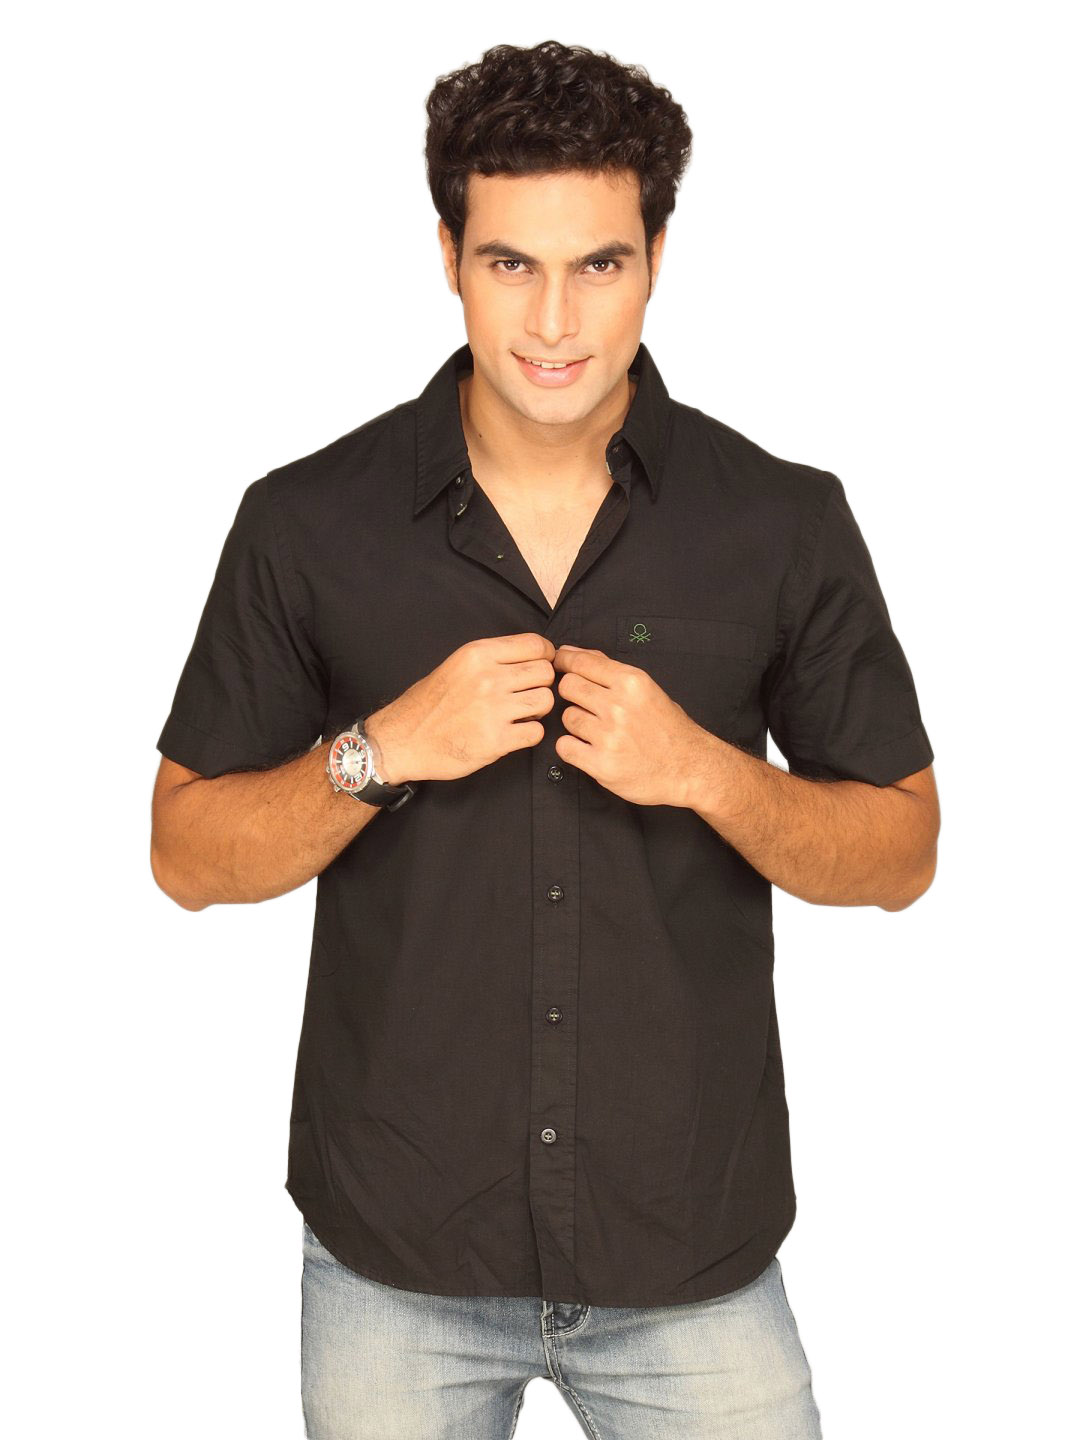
UCB Men Ben Logo Black Shirt
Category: Apparel / Topwear / Shirts
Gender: Men
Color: Black
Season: Summer 2011
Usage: Casual